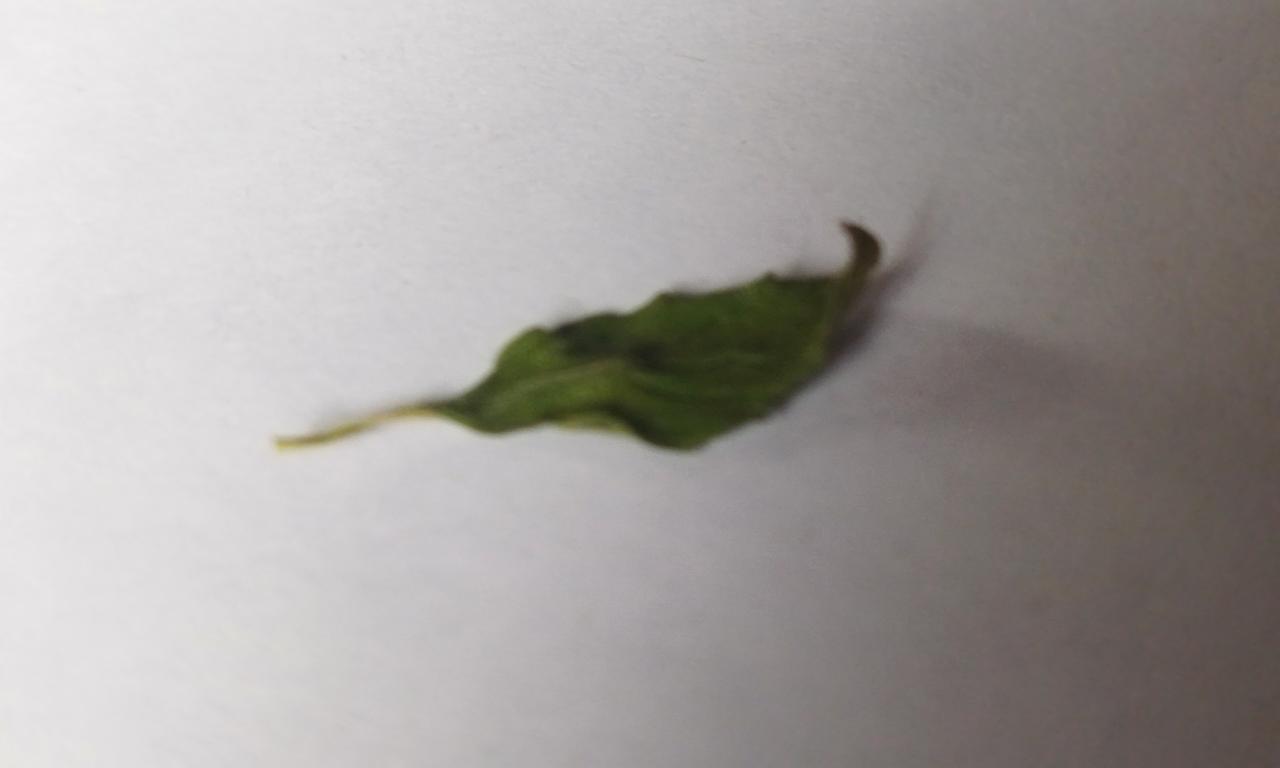
Label: Dried